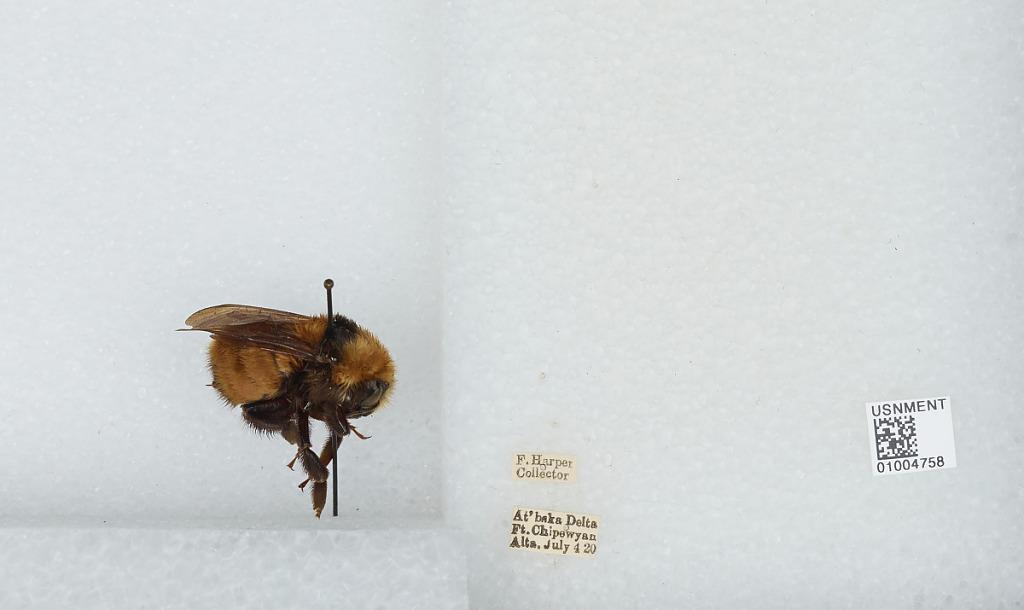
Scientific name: Bombus (Subterraneobombus) borealis Kirby
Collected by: F. Harper
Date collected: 1920-7-4
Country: Canada
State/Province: Alberta
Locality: Athabasca Delta, Fort Chipewyan
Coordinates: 58.7144, -111.158